Vitznau

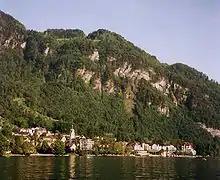
Vitznau seen from across Lake Lucerne, nested under a shoulder of the Rigi.

Vitznau was first mentioned in 998. In the 19th century, it became a popular destination for tourism, especially from England; the imposing Park Hotel Vitznau west of the town dates from the 1900s.